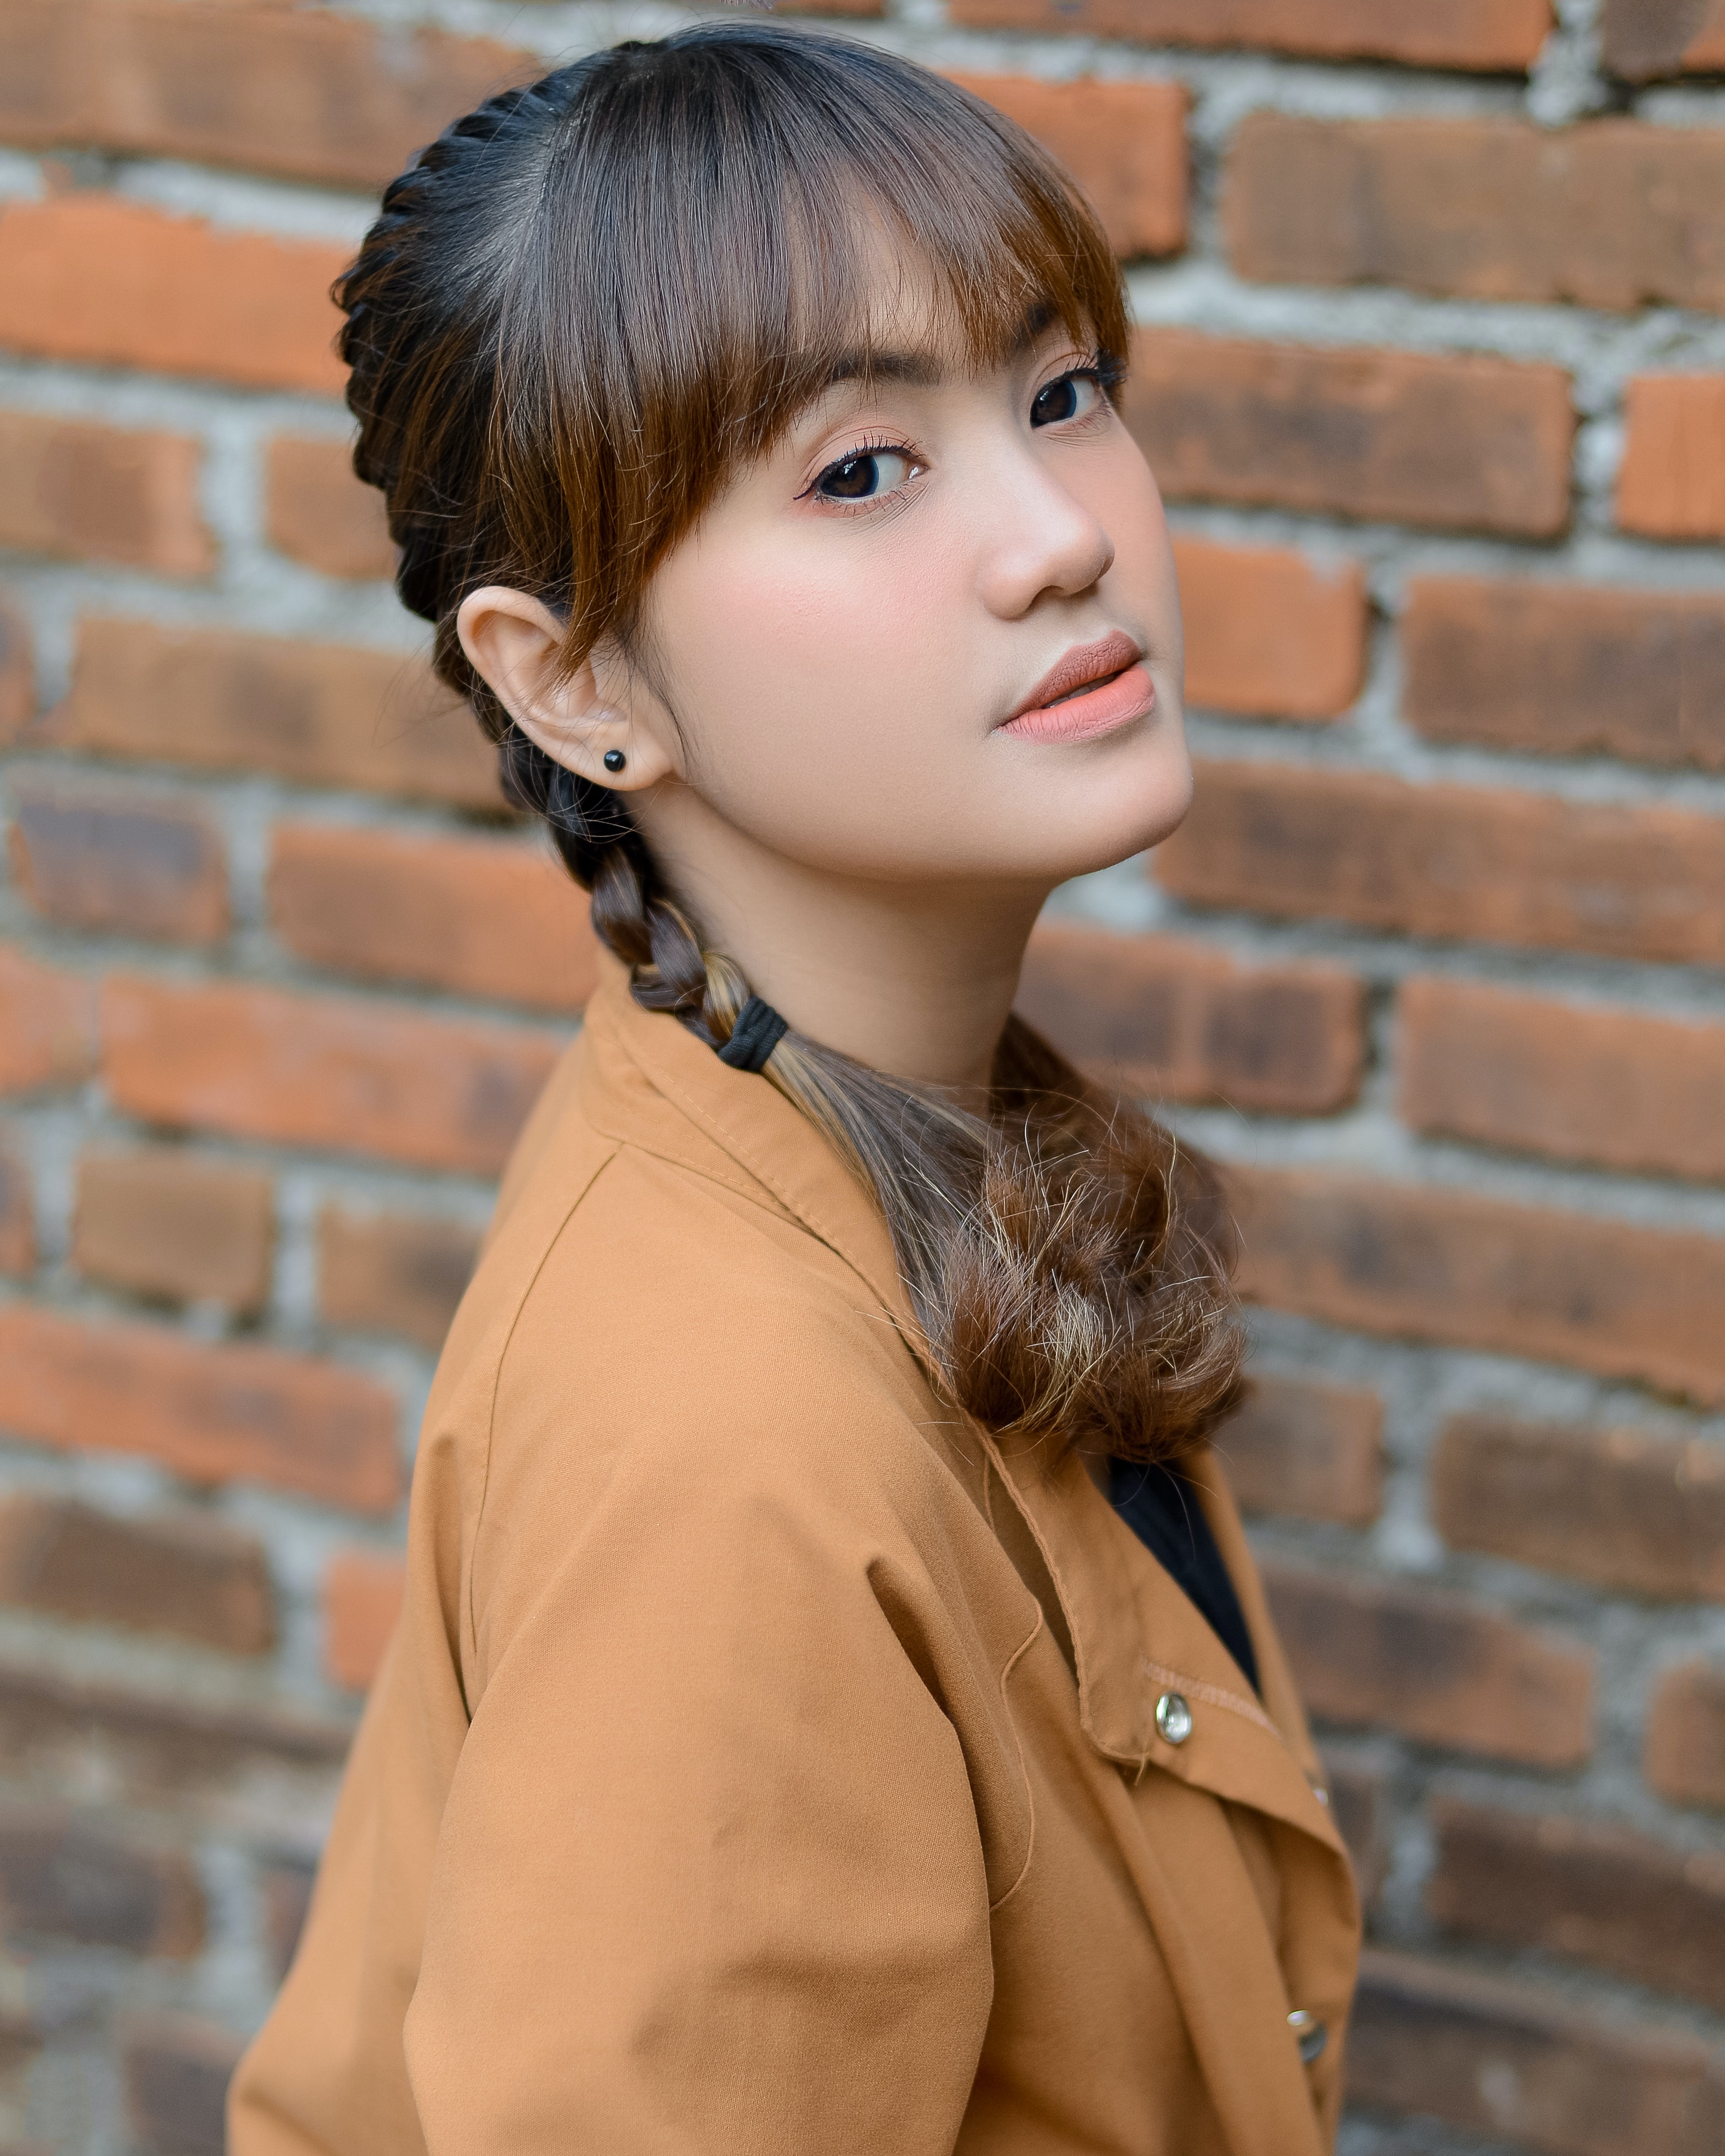
woman, hair, face, lip, neck, sleeve, eyelash, flash photography, collar, blazer, long hair, layered hair, bangs, brickwork, makeover, brick, jewellery, brown hair, fashion accessory, electric blue, fashion design, trench coat, fur, wood, hair coloring, peach, crop, portrait photography, fashion model, portrait, waist, photo shoot, pattern, top